Marian Call

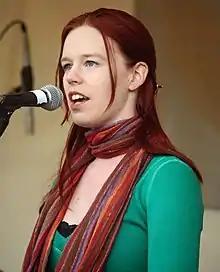
Performing at the KSKA Day picnic in 2011

Marian Call (born February 24, 1982, in Gig Harbor, Washington) is an American singer-songwriter based in Juneau, Alaska.